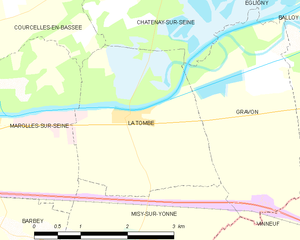
Carte des communes françaises La Tombe